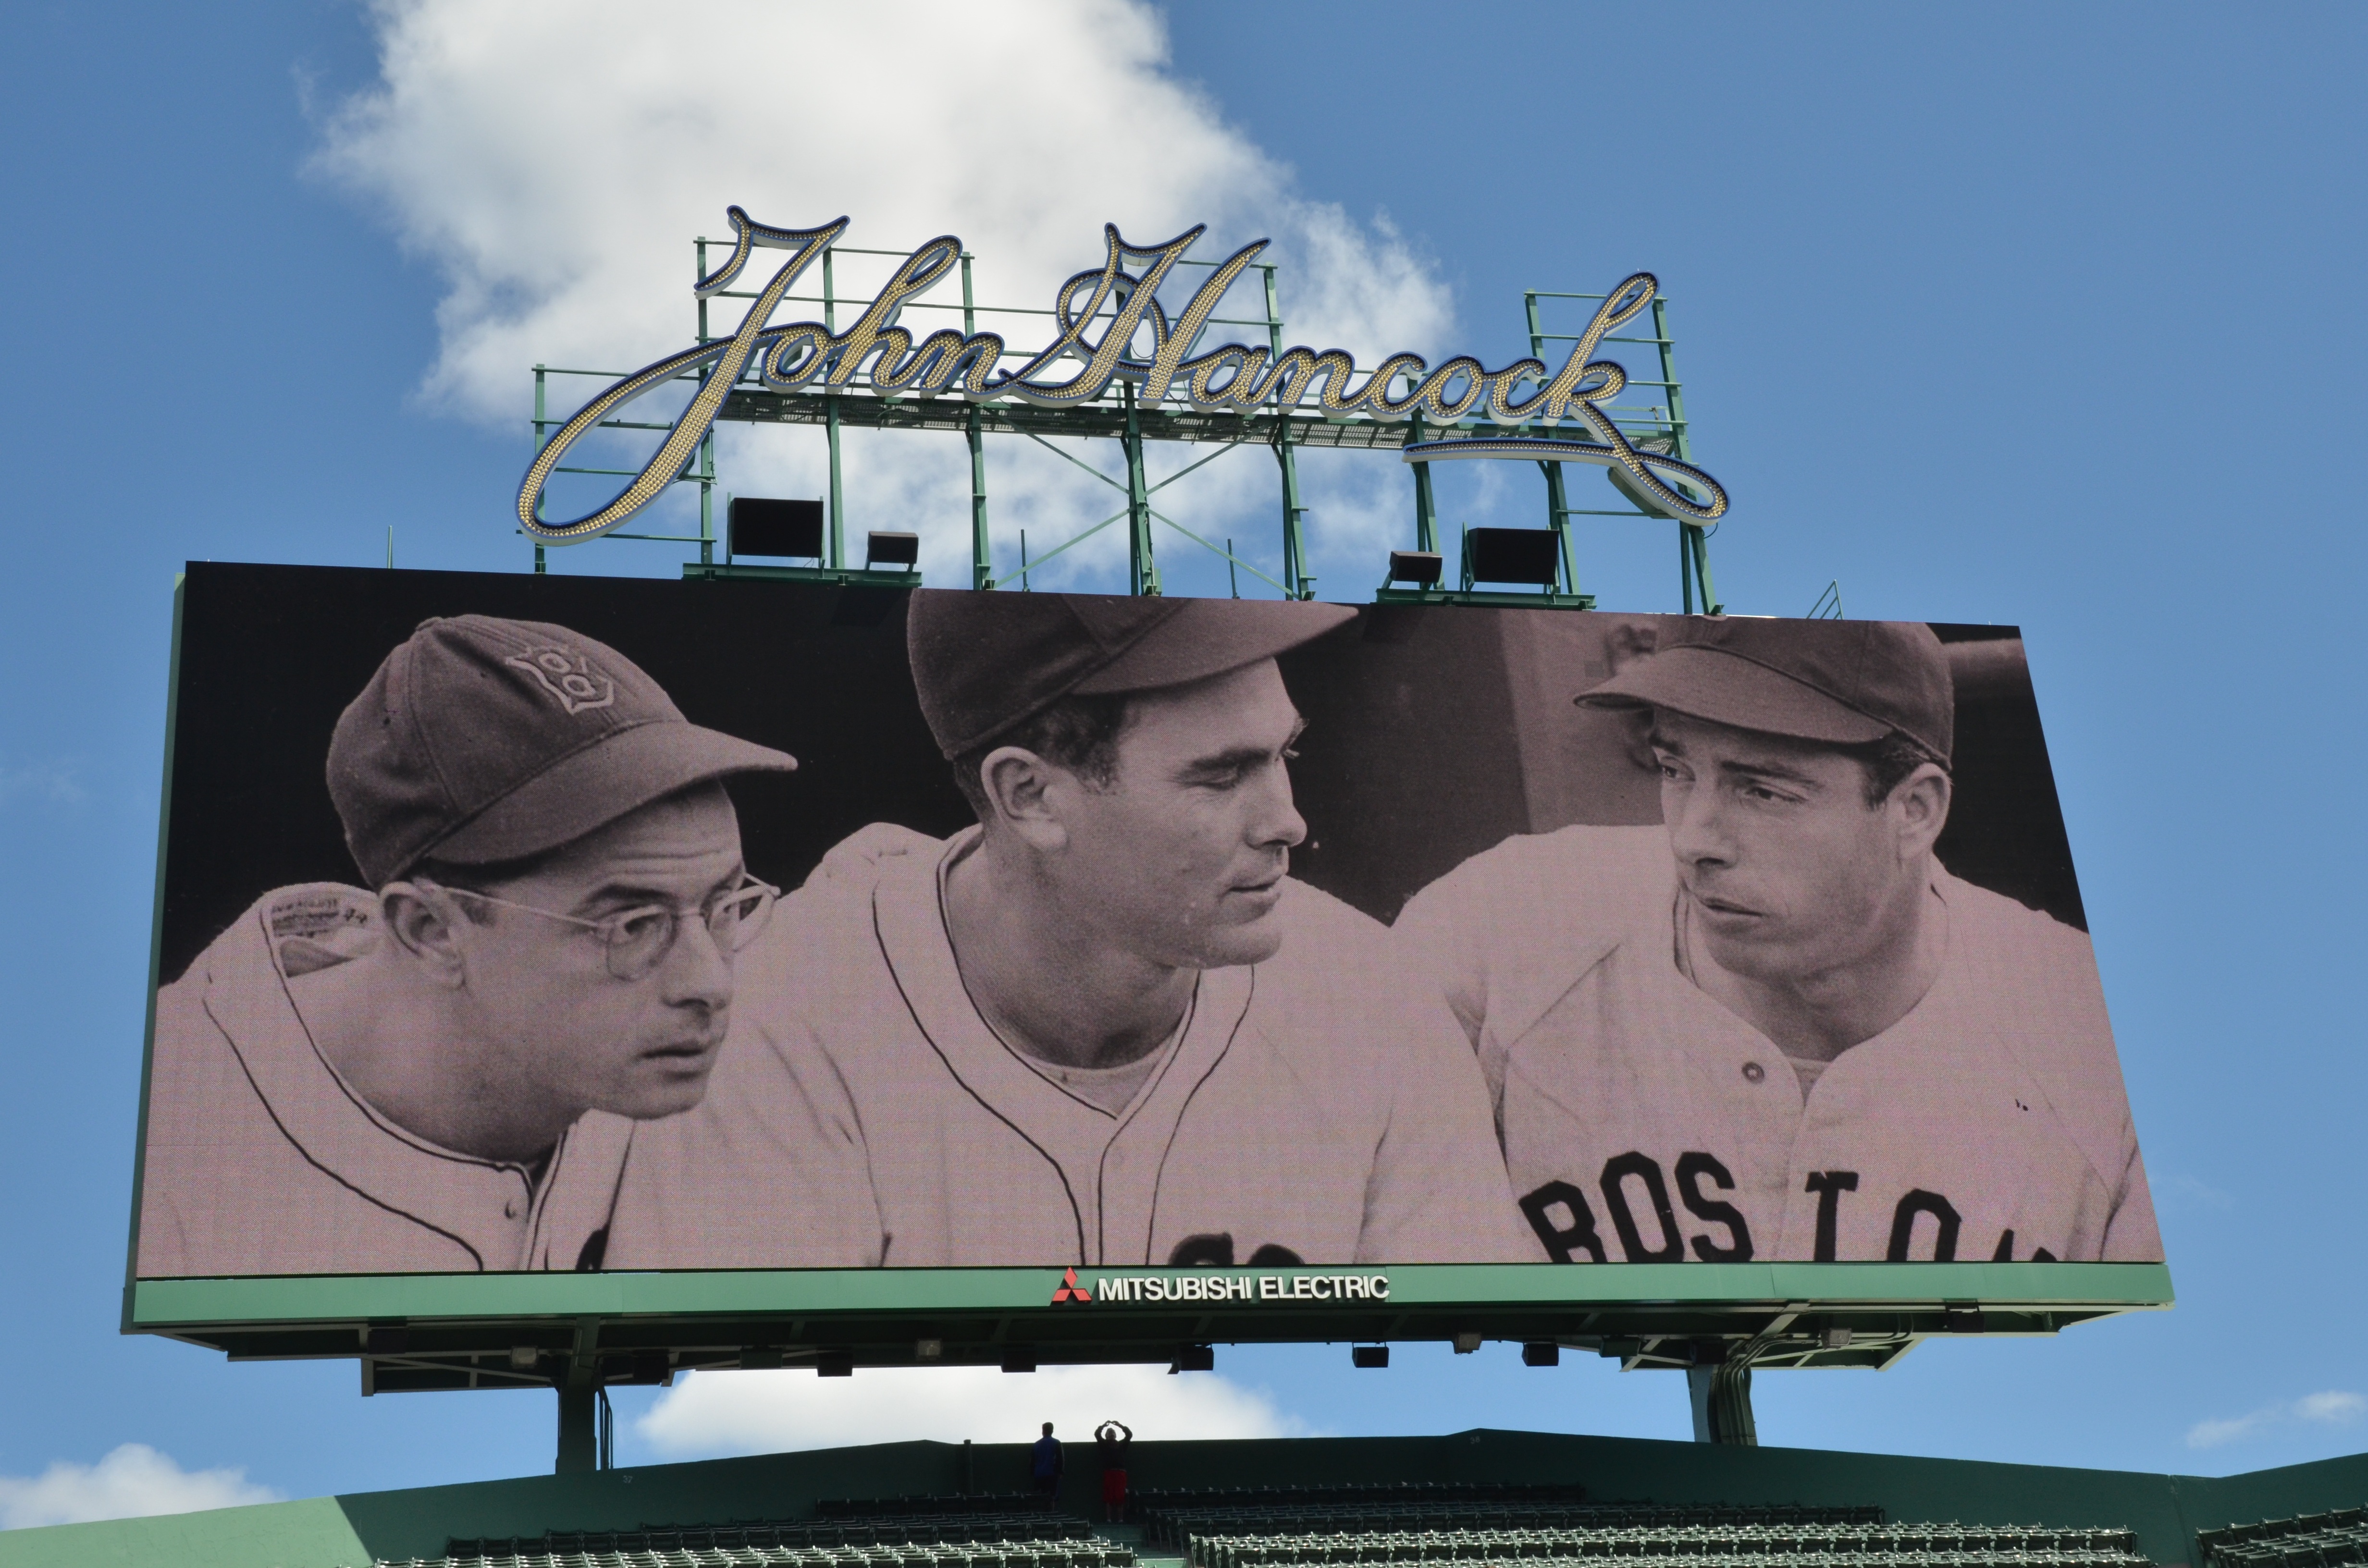
baseball, advertising, america, stadium, boston, sports, history, billboard, score, boston red sox, fenway park, score board, joe dimaggio, display device, flat panel display